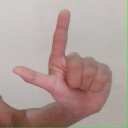
अक्षर: ल